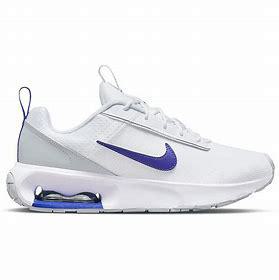
Brand: Nike
Model: Air Max Intrlk Lite